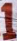
Number: 1